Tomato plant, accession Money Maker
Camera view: horizontal (90 deg, fisheye); turntable rotation: 60 degrees
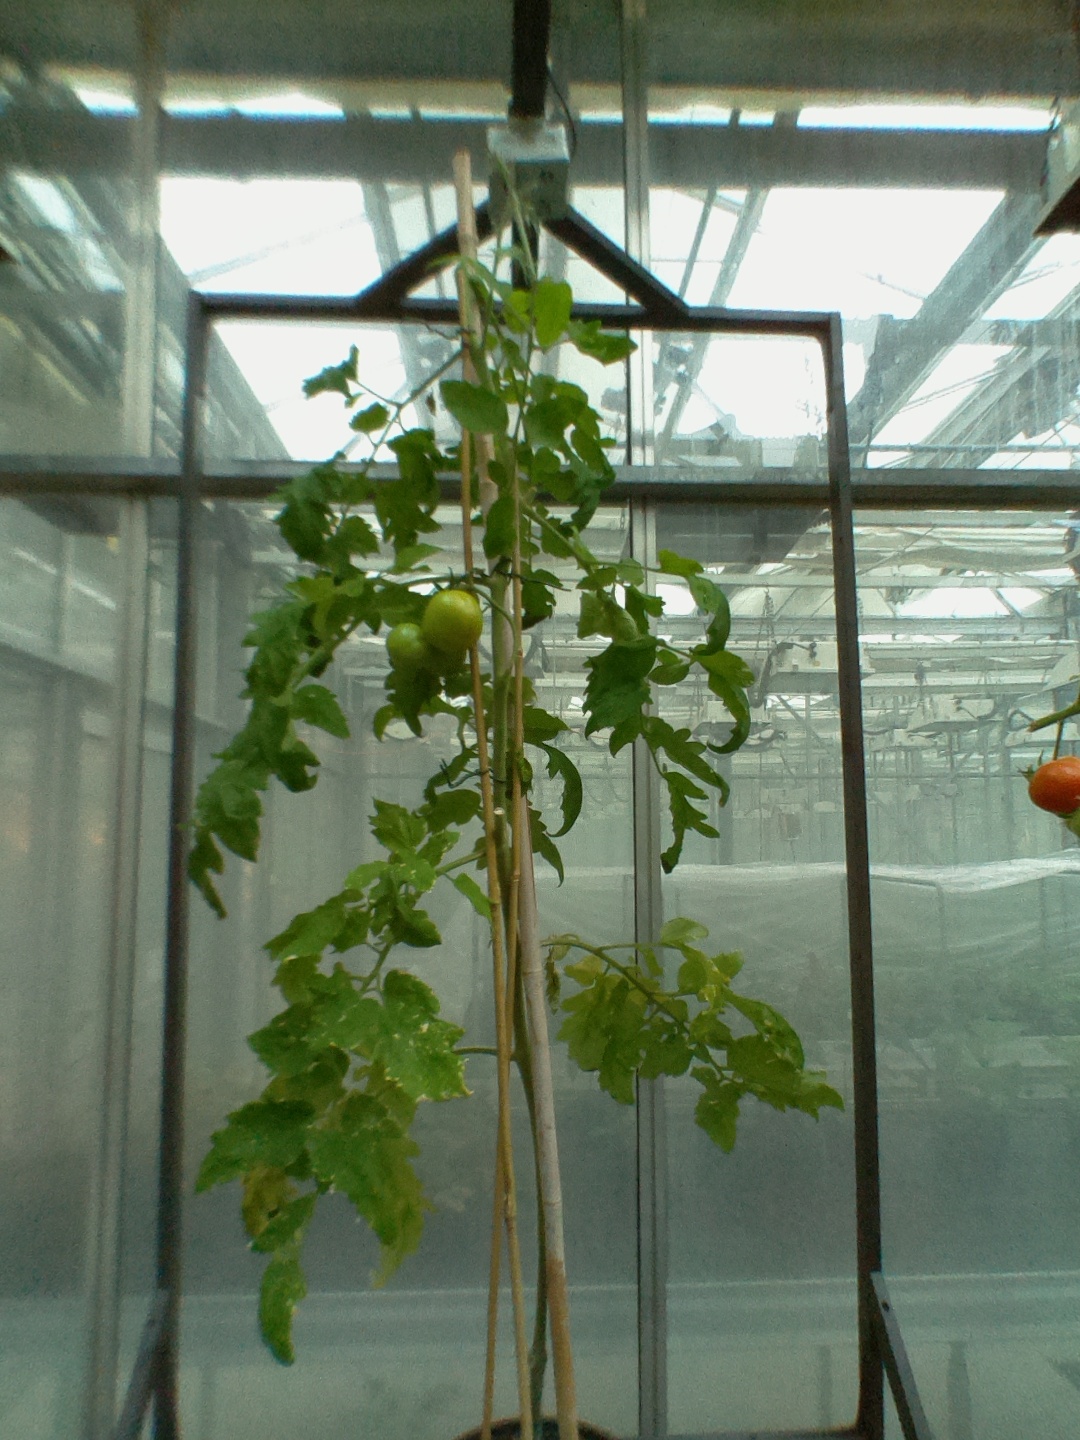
BBCH growth stage 79: 90% -100% of final fruit size